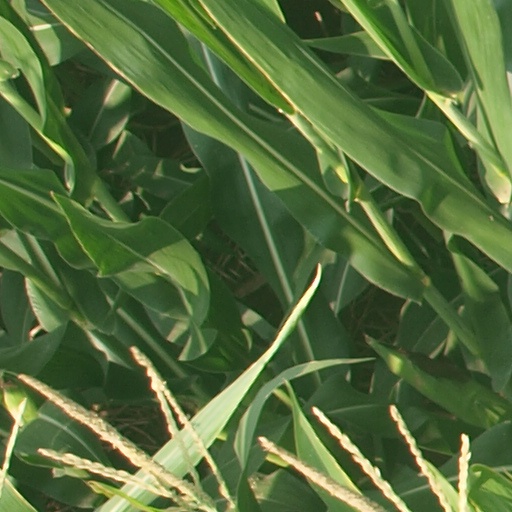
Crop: maize; corn